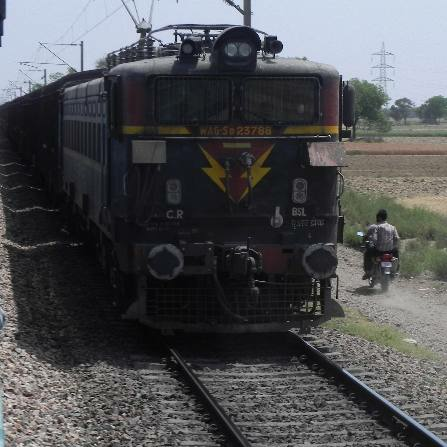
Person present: Yes